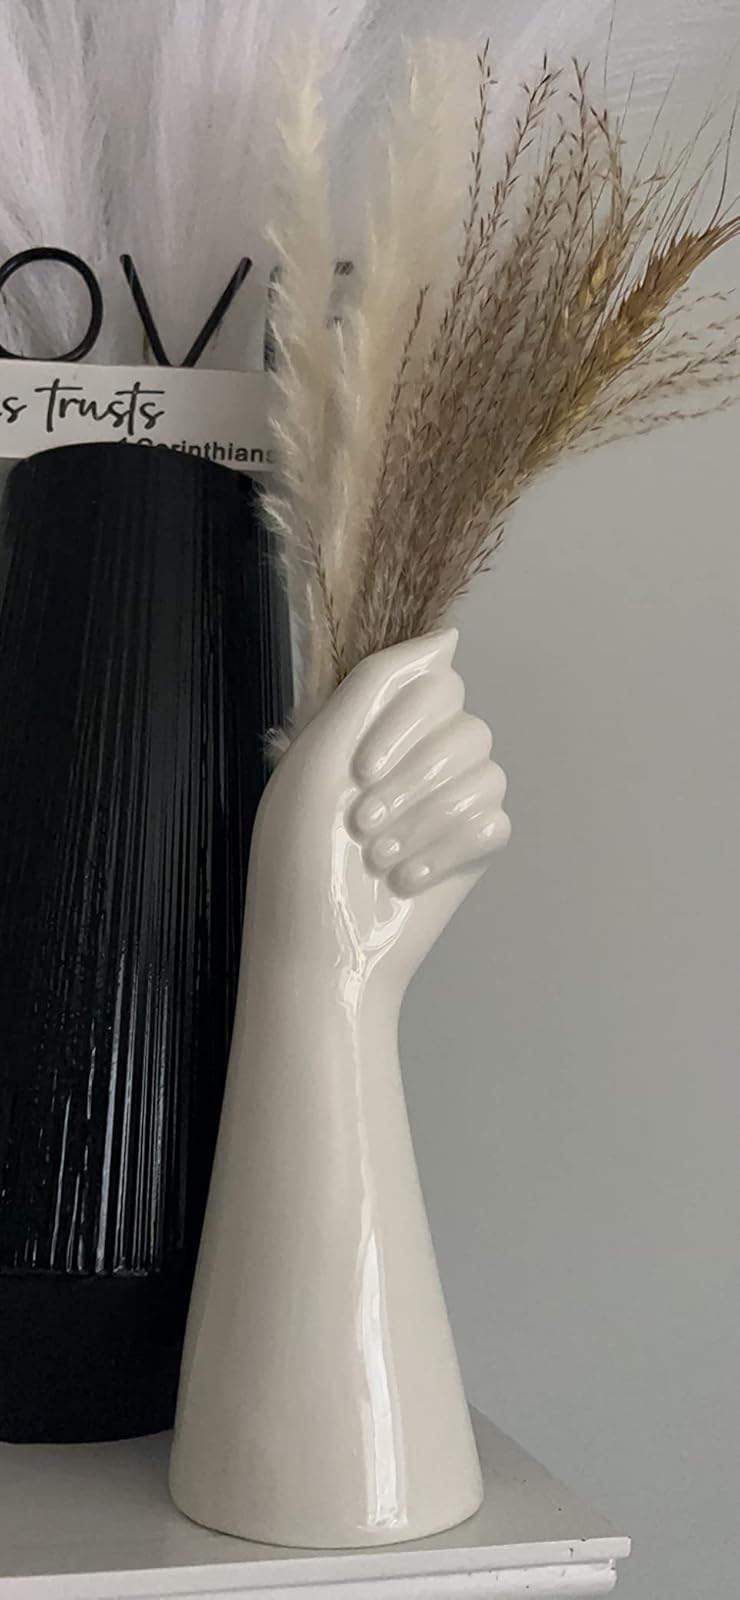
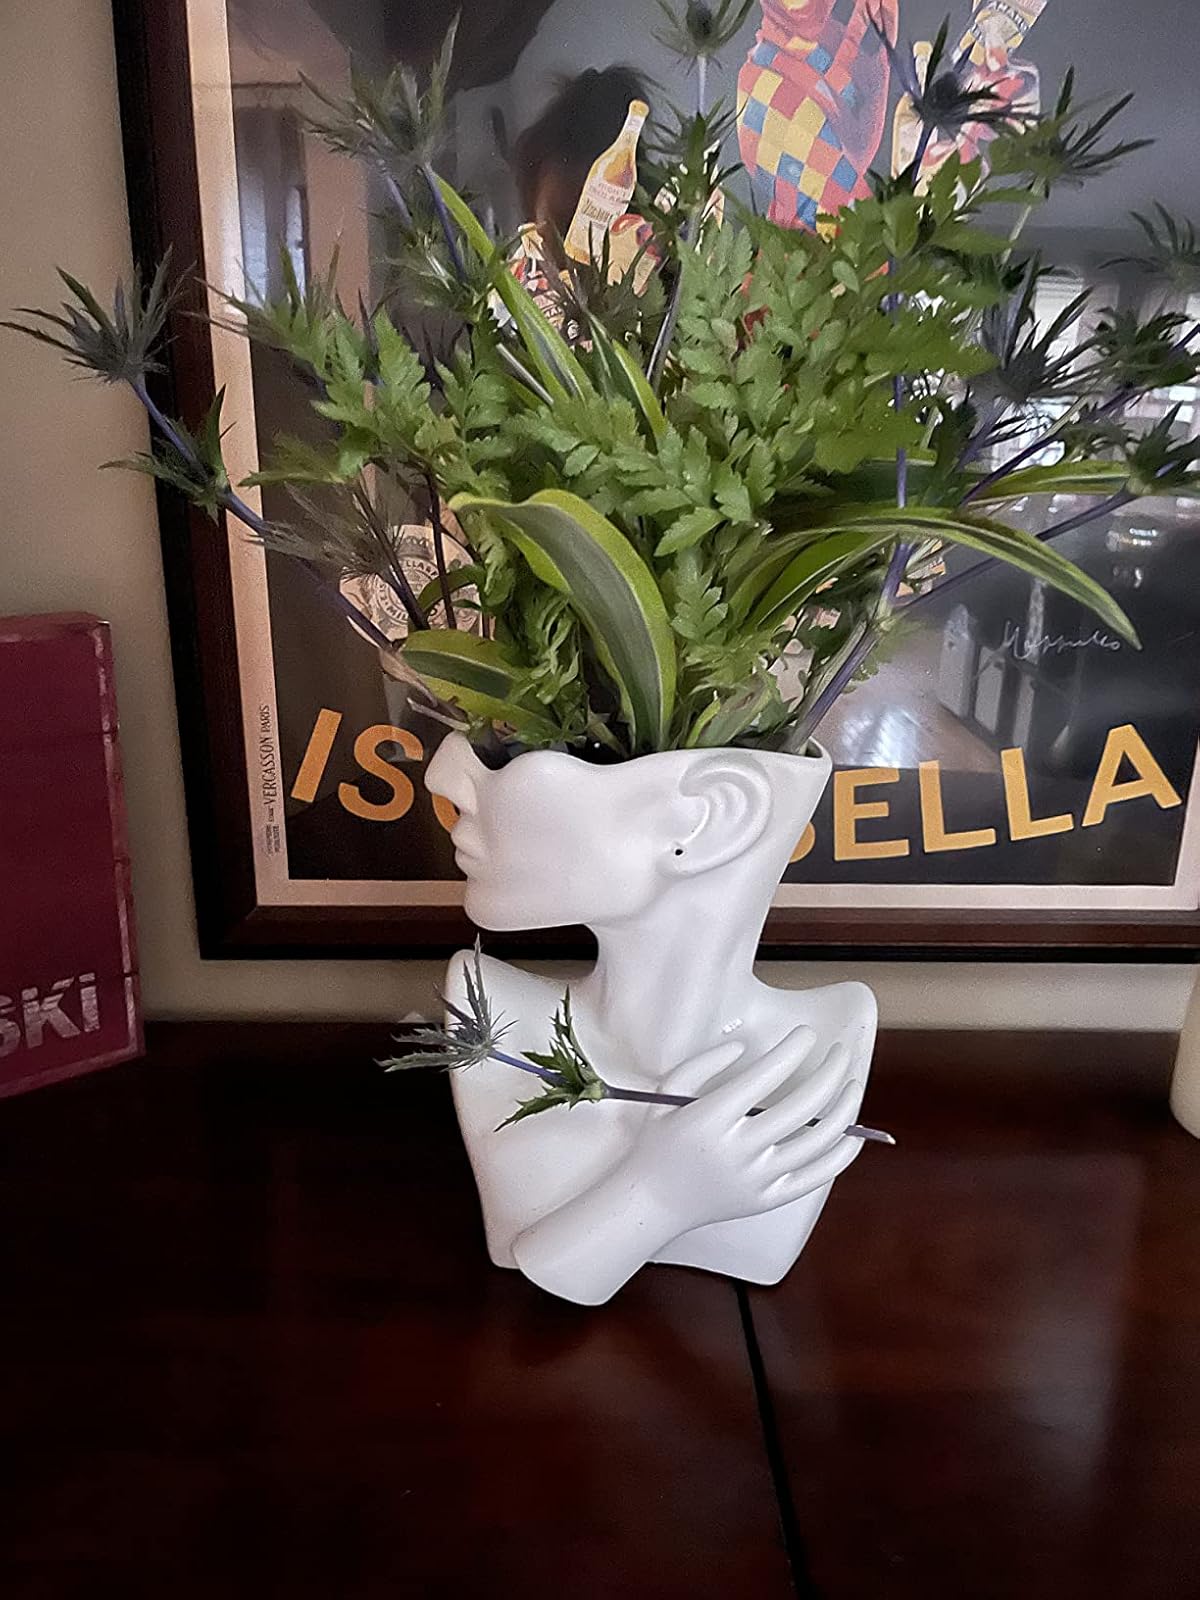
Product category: vase
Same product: no